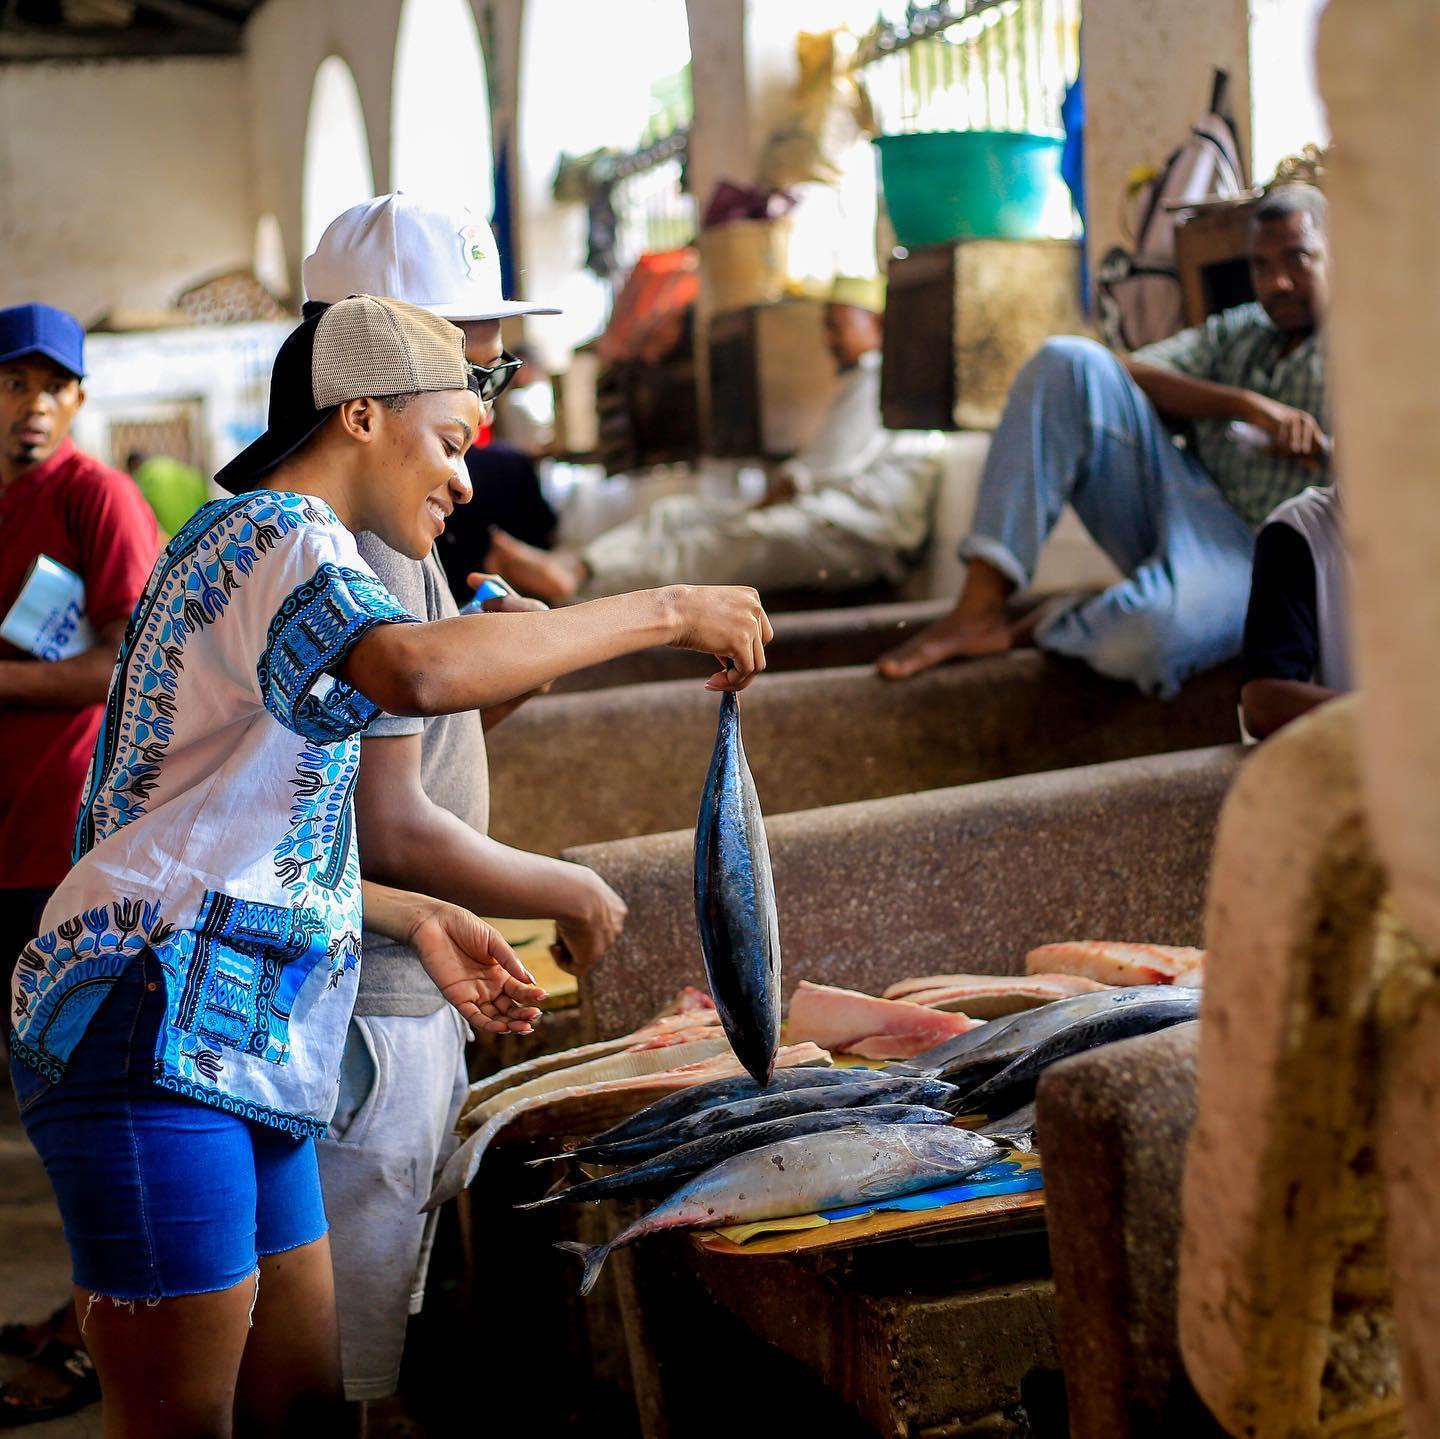
Ndani ya jengo hili ni watu walioketi, mwingine akiwa amesimama, kukiwa na mwanaume na mwanamke aliye kwa tabasamu ana𝑦𝑒shika samaki. Pia anaonekana amevalia kaptu𝑟a, rangi yake ya buluu.